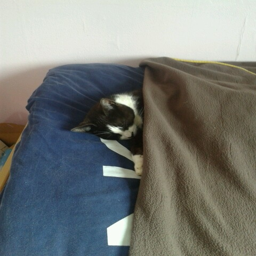
some cats do sleep like humans !